Ankita Lokhande

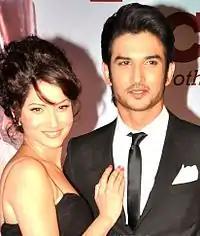
Lokhande with Sushant Singh Rajput

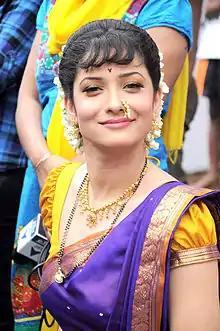
Lokhande on the sets of "Pavitra Rishta" in 2013

After participating in "India's Best Cinestars Ki Khoj" (2007–09), Lokhande bagged the lead role of Archana Deshmukh in Ekta Kapoor's daily soap "Pavitra Rishta". She portrayed Archana opposite Sushant Singh Rajput and Hiten Tejwani from 2009 to 2014. "Pavitra Rishta" took a generation leap in 2013 and Lokhande also began playing Archana's granddaughter Ankita Karmarkar, opposite Karan Veer Mehra, until the series ended in 2014.